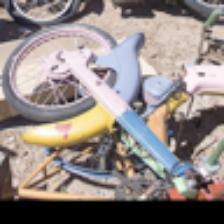
Label: NonHuman